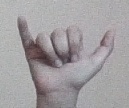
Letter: ya